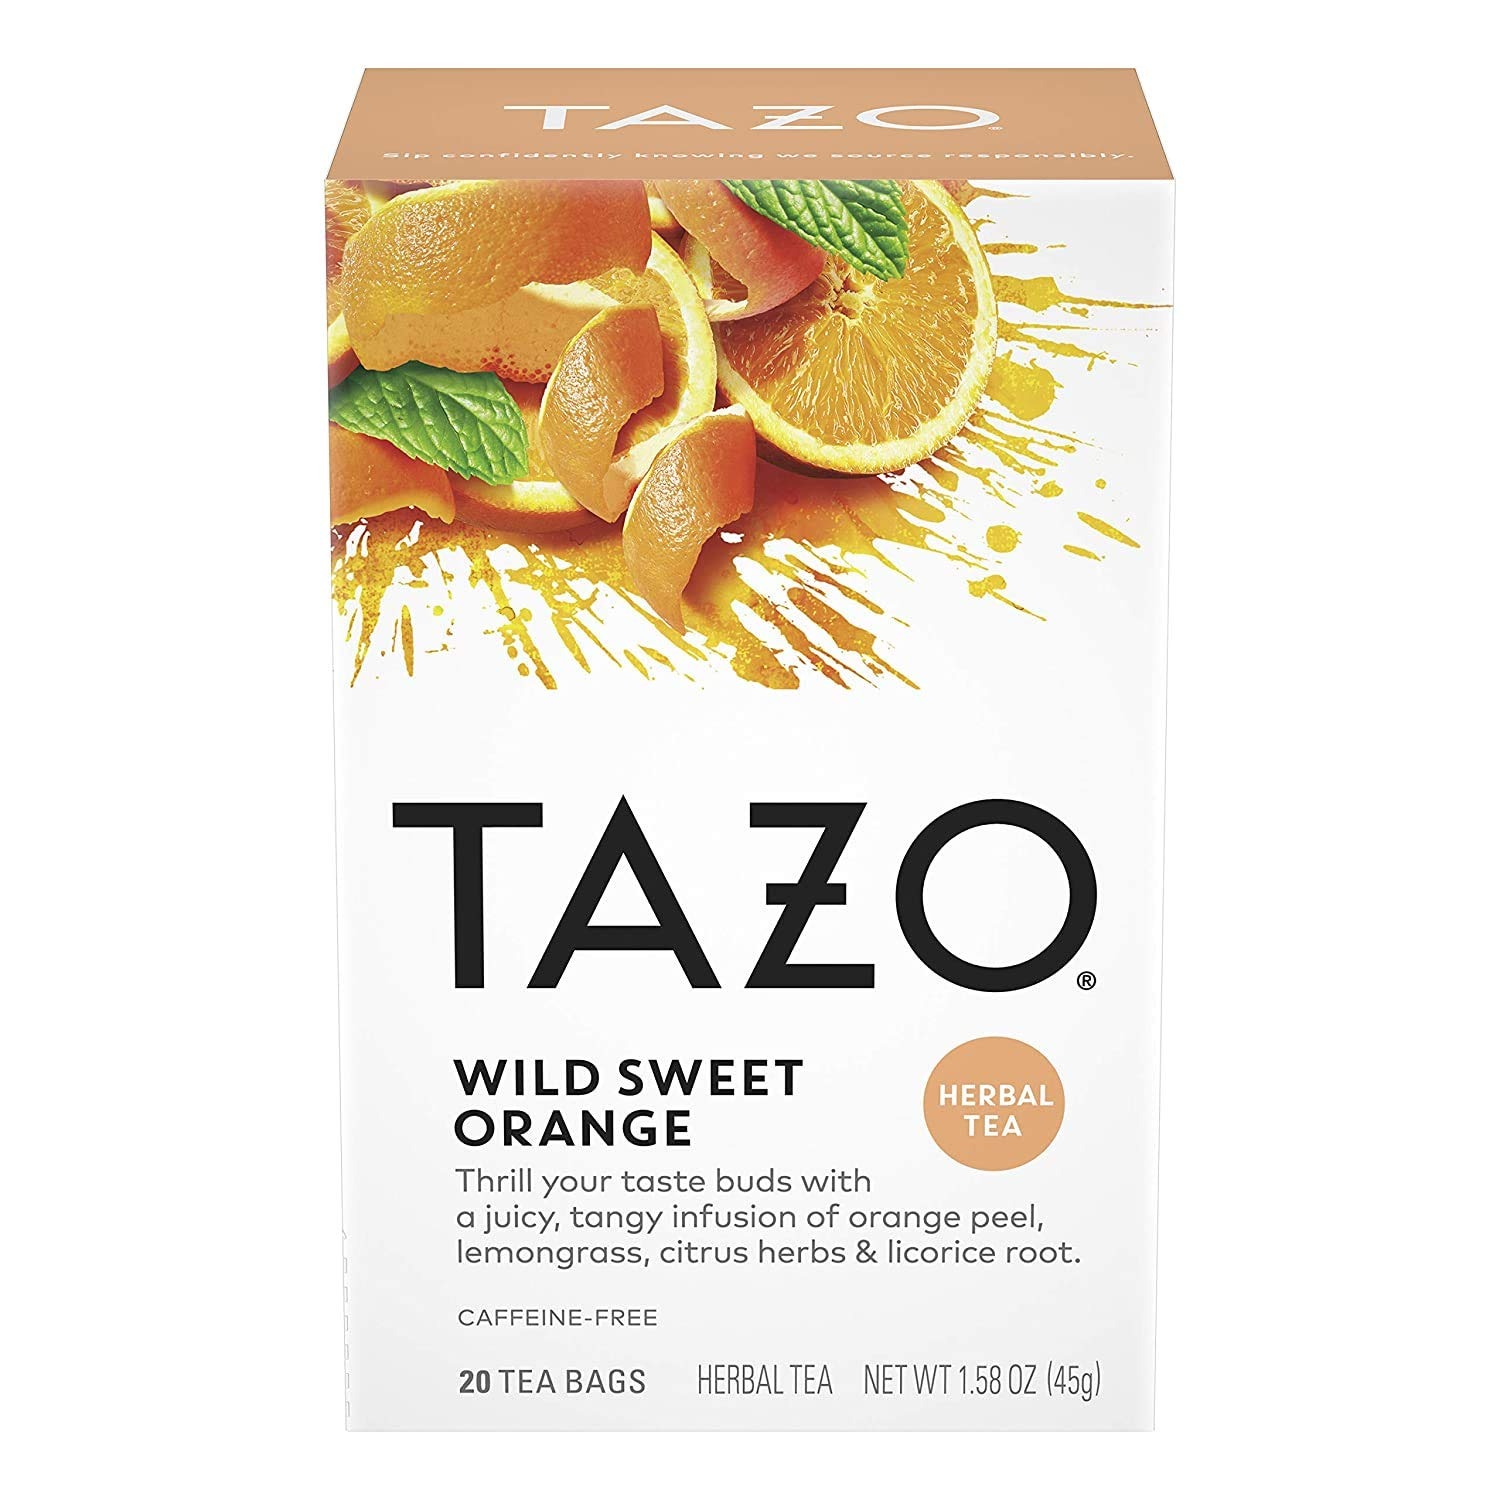
Item Name: TAZO TEA
Value: nan
Unit: None

Price: 4.49